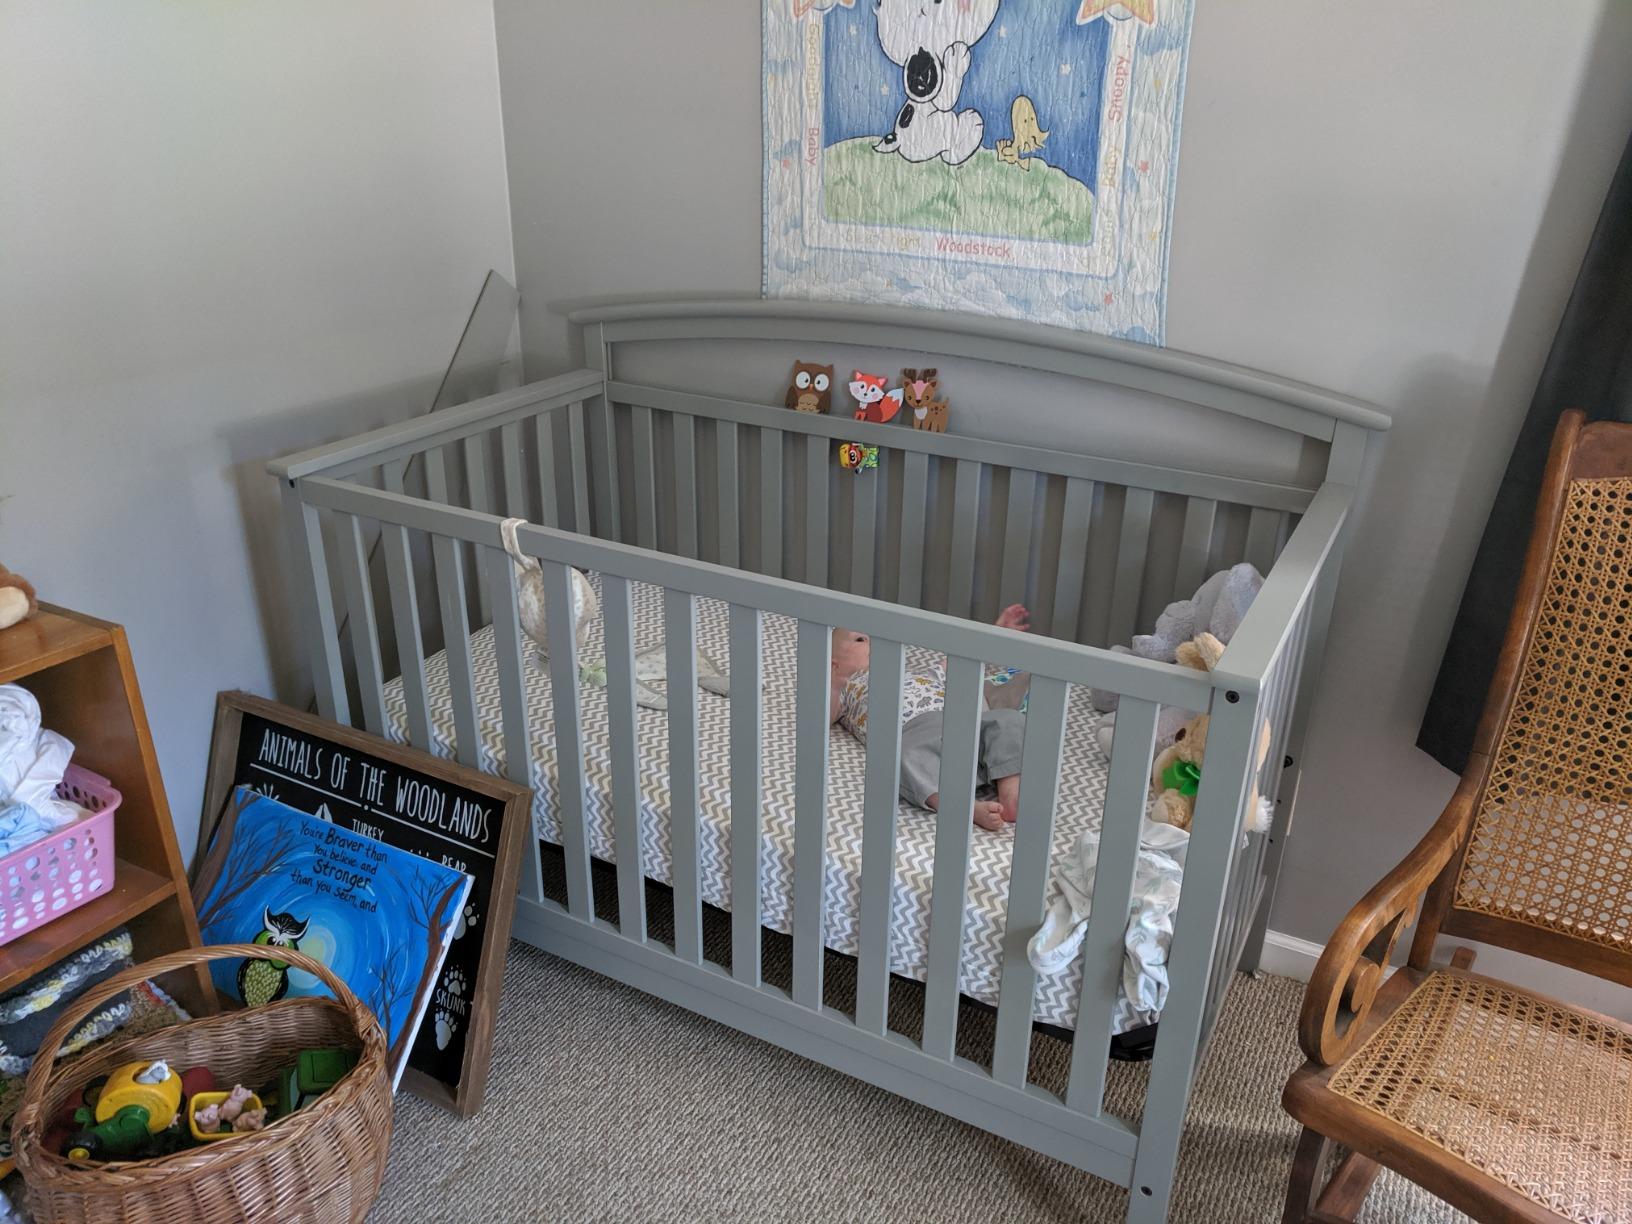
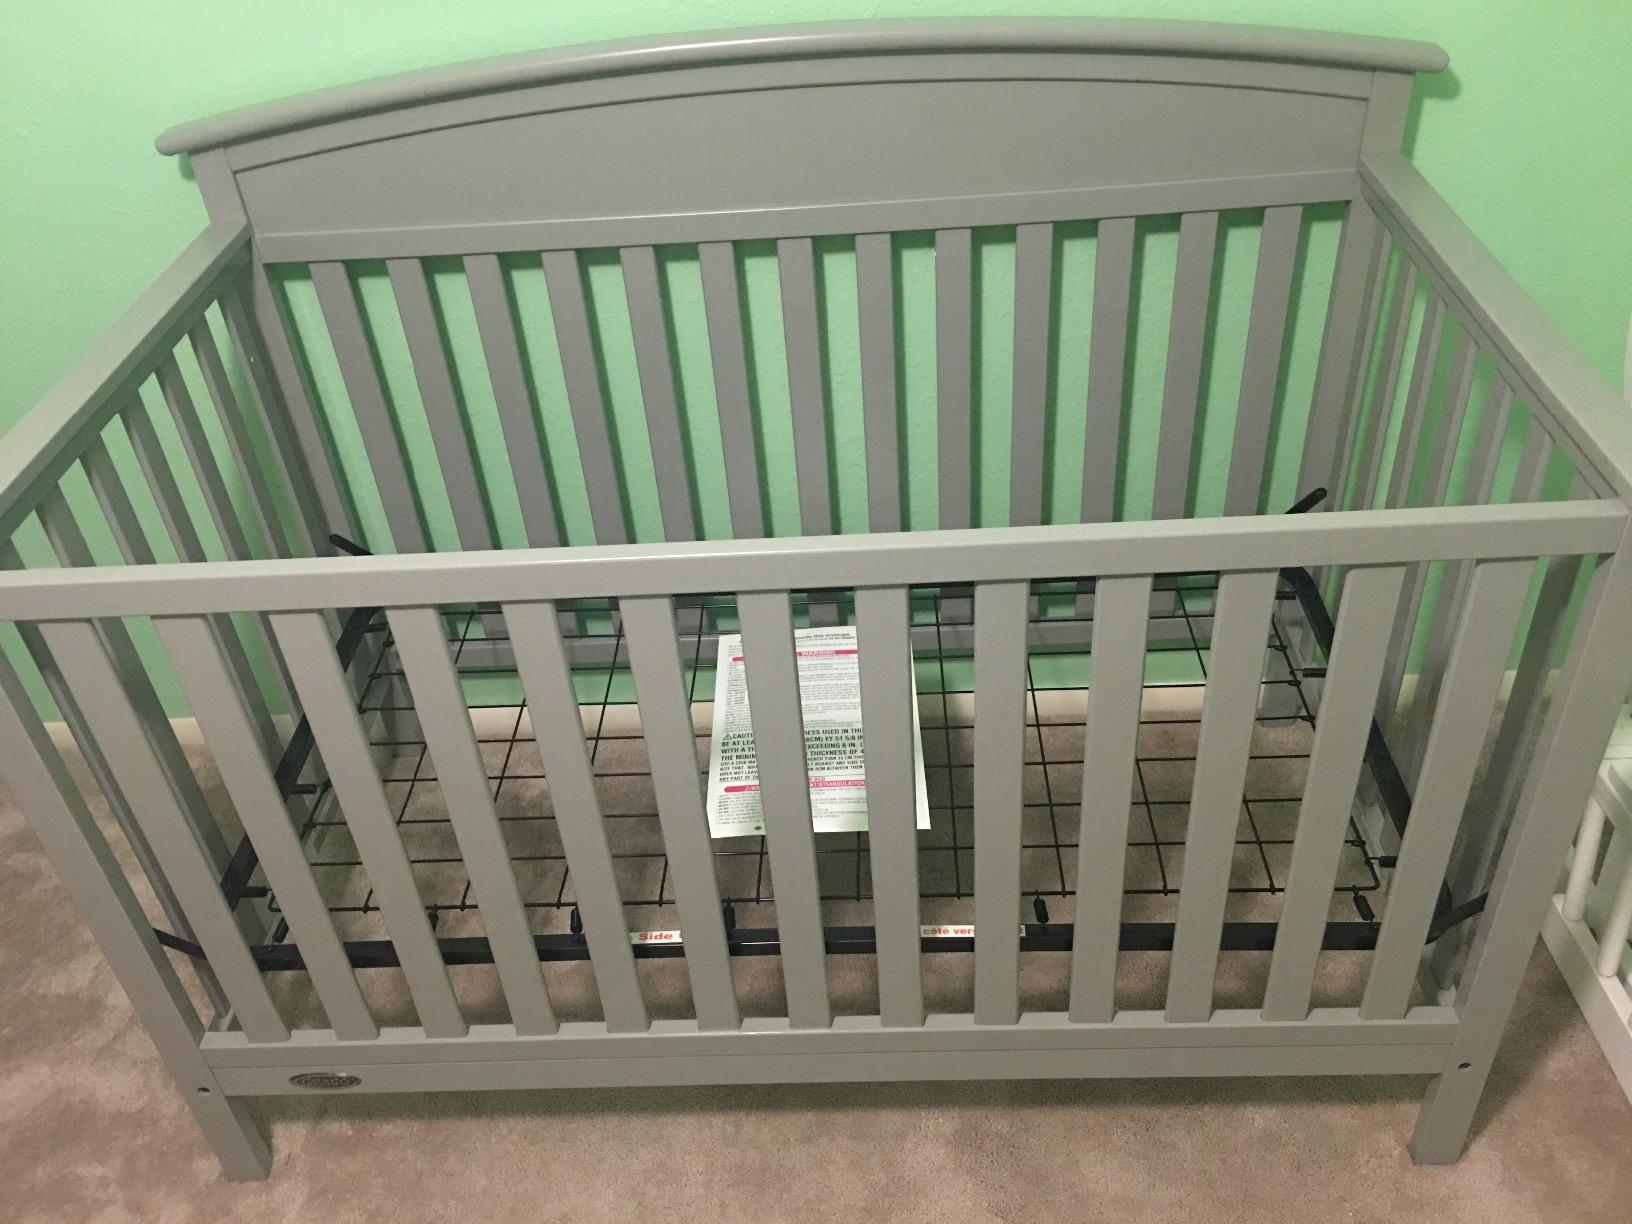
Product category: products_crib
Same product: yes